Rosalind (As You Like It)

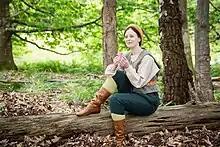
"Rosalind" in a modern production

Rosalind is the heroine and protagonist of the play "As You Like It" (1600) by William Shakespeare. In the play, she disguises herself as a male shepherd named Ganymede. Many actors have portrayed Rosalind, including Sarah Wayne Callies, Maggie Smith, Elisabeth Bergner, Vanessa Redgrave, Helena Bonham Carter, Helen Mirren, Patti LuPone, Helen McCrory, Bryce Dallas Howard, Adrian Lester and Arabella Dulcie.